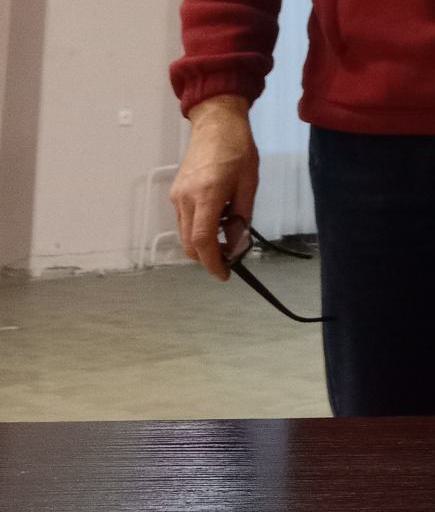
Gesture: no_gesture